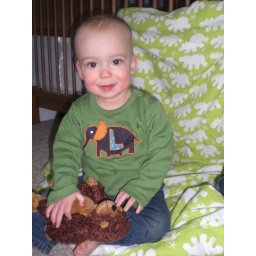
Liam shows off his new gorilla and the shirt created by Jill!